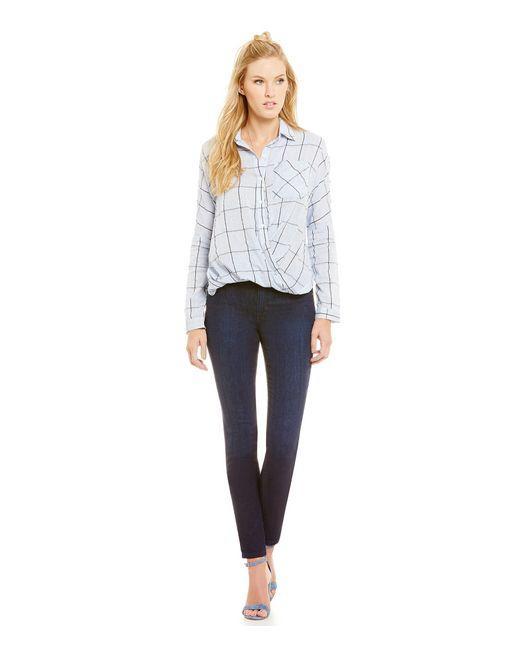
Baumwollhemd mit Karomuster und vollen Ärmeln für Damen